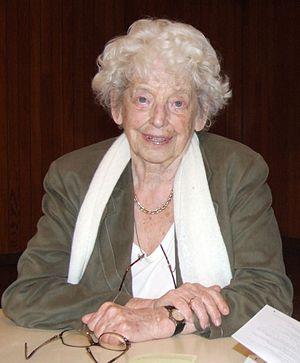
Anneliese Knoop-Graf, née le 30 janvier 1921 à Euskirchen, en Rhénanie-du-Nord-Westphalie et morte le 27 août 2009 à Bühl, dans le Bade-Wurtemberg, est une résistante allemande.